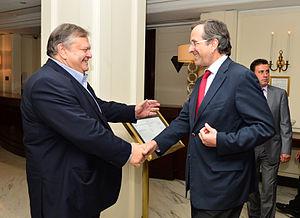
La XVᵉ législature du Parlement hellénique est la législature du Parlement hellénique du 28 juin 2012 au 31 décembre 2014. Elle est composée des 300 députés élus lors des élections législatives grecques de juin 2012. Il s'agit de la quinzième législature de la Troisième République hellénique.